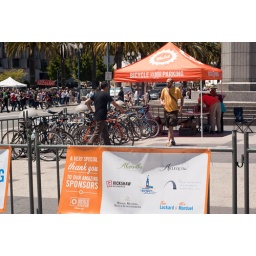
11565 Nathan retrieves orange bike in front of orange tent